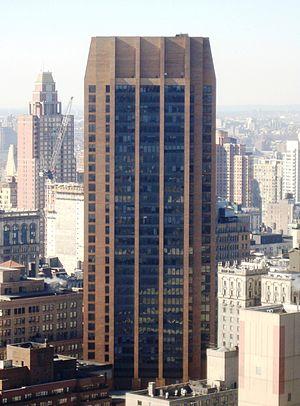
Le 3 Park Avenue est un gratte-ciel de 169 mètres de hauteur construit à New York aux États-Unis en 1975.